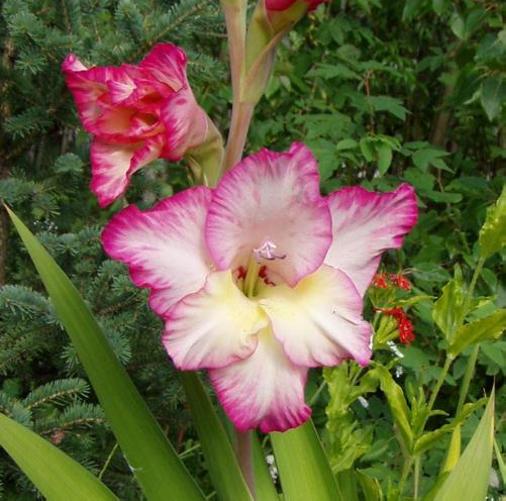
Label: sword lily